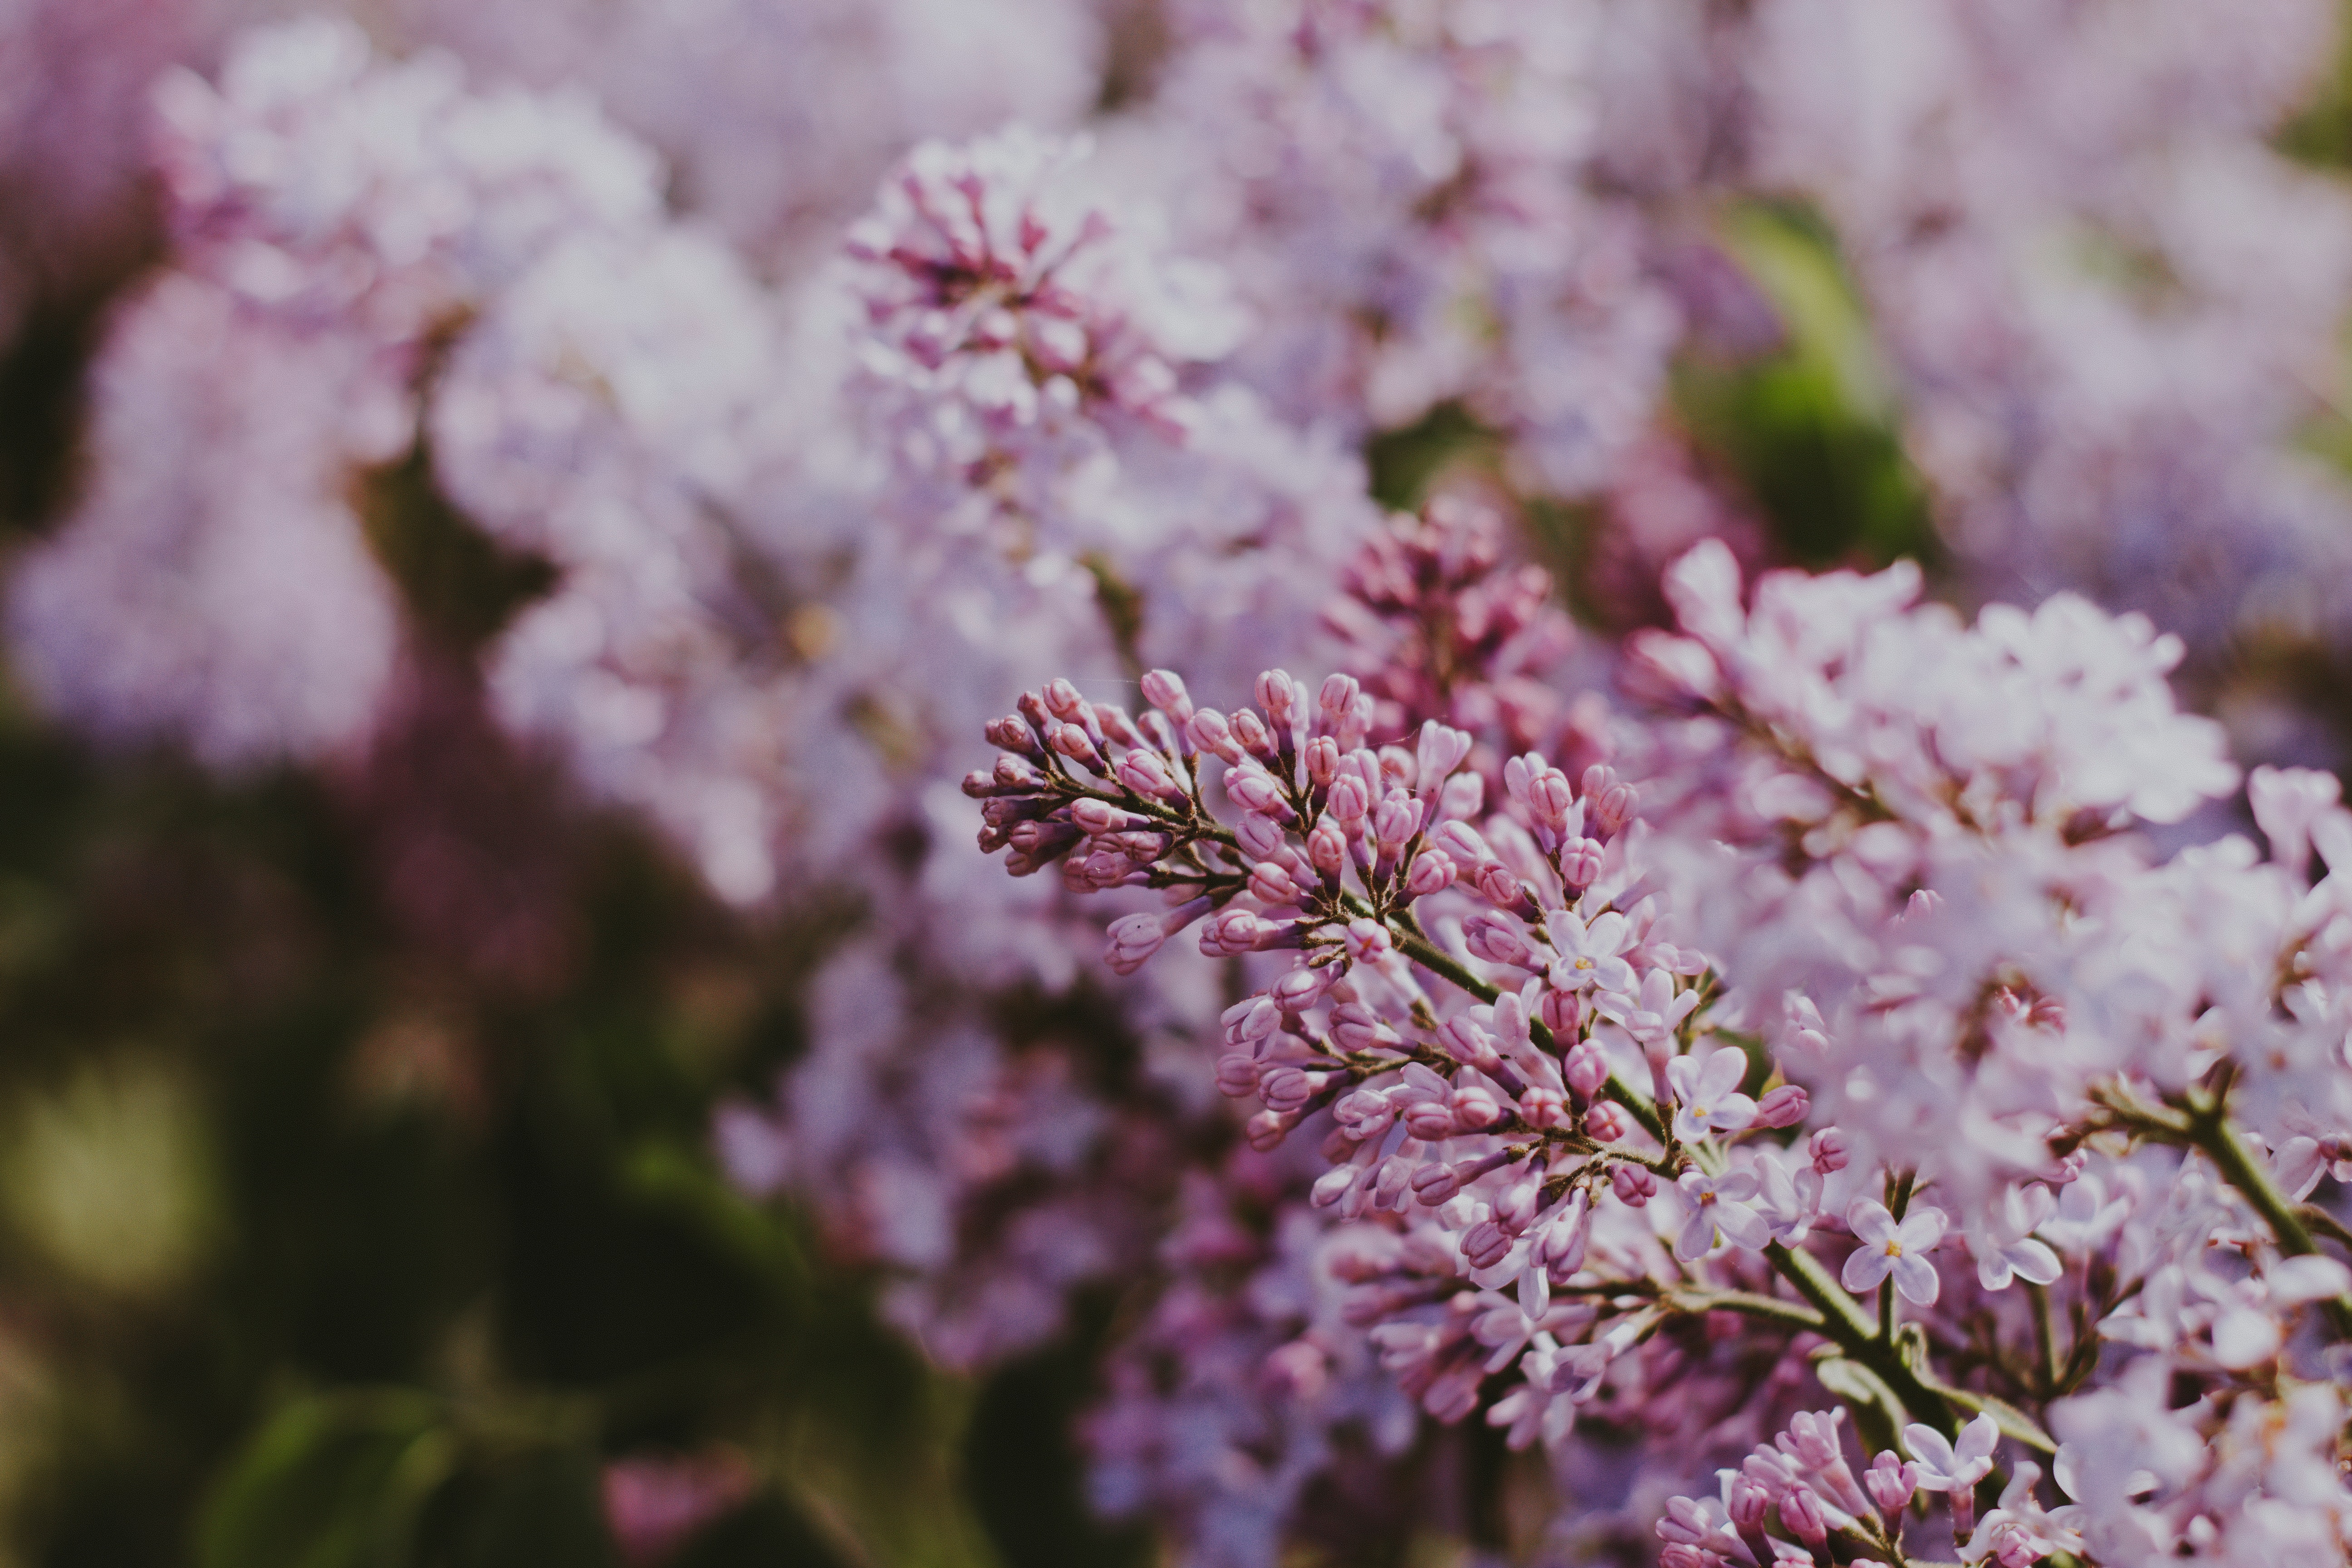
flower, lilac, purple, pink, plant, spring, botany, flowering plant, blossom, photography, wildflower, petal, macro photography, perennial plant